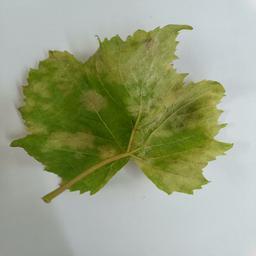
Label: Downy Mildew